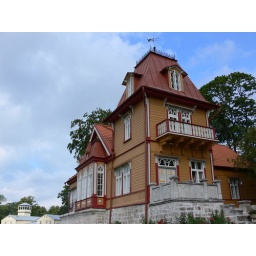
This beautiful building was opposite our hotel in the grounds of the castle